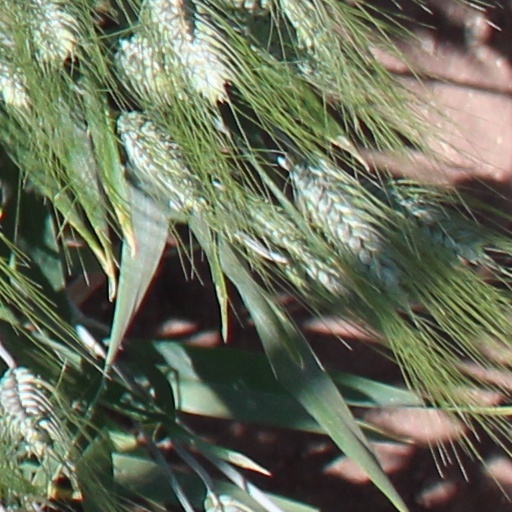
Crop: wheat